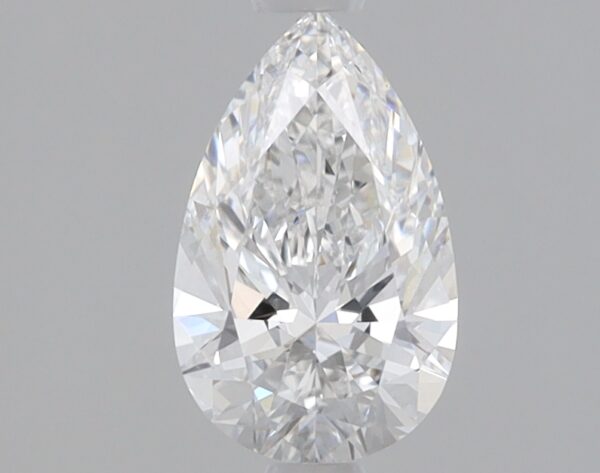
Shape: pear
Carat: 0.8
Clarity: VS1
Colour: E
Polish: EX
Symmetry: EX
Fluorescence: NONE
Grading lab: IGI
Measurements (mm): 8.33 x 5.16 x 3.18